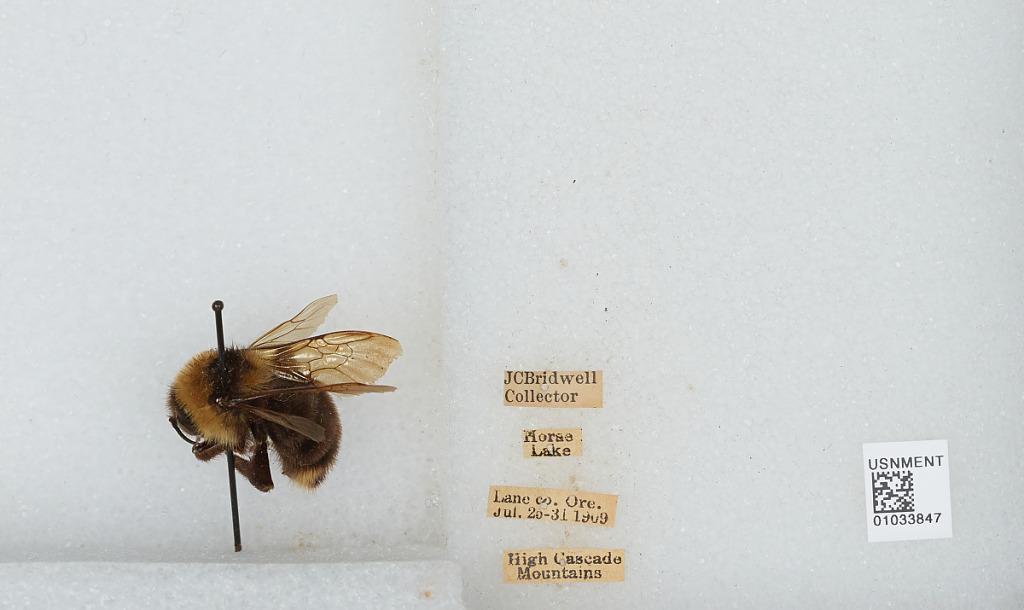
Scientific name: Bombus (Psithyrus) suckleyi Greene
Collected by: J. Bridwell
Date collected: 1909-7-25
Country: United States
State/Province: Oregon
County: Lane
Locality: Horse Lake, High Cascade Mountains
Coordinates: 44.0003, -121.873